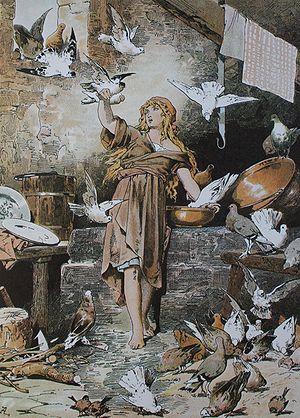
Alexander Zick, né en 1845 à Coblence et mort le 10 novembre 1907 à Berlin, est un peintre et illustrateur allemand proche du courant Jugendstil.